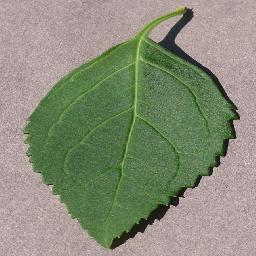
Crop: cherry
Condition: (including_sour)_healthy